Hristo Botev Partisan Battalion

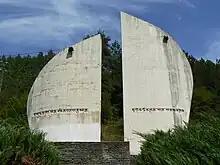
Memorial to the Battle of Batulia, where the Battalion was defeated.

The Hristo Botev Partisan Battalion was a Bulgarian partisan detachment created by deserted Bulgarian servicemen which operated during the partisan movement in Bulgaria from 1941 to 1944.